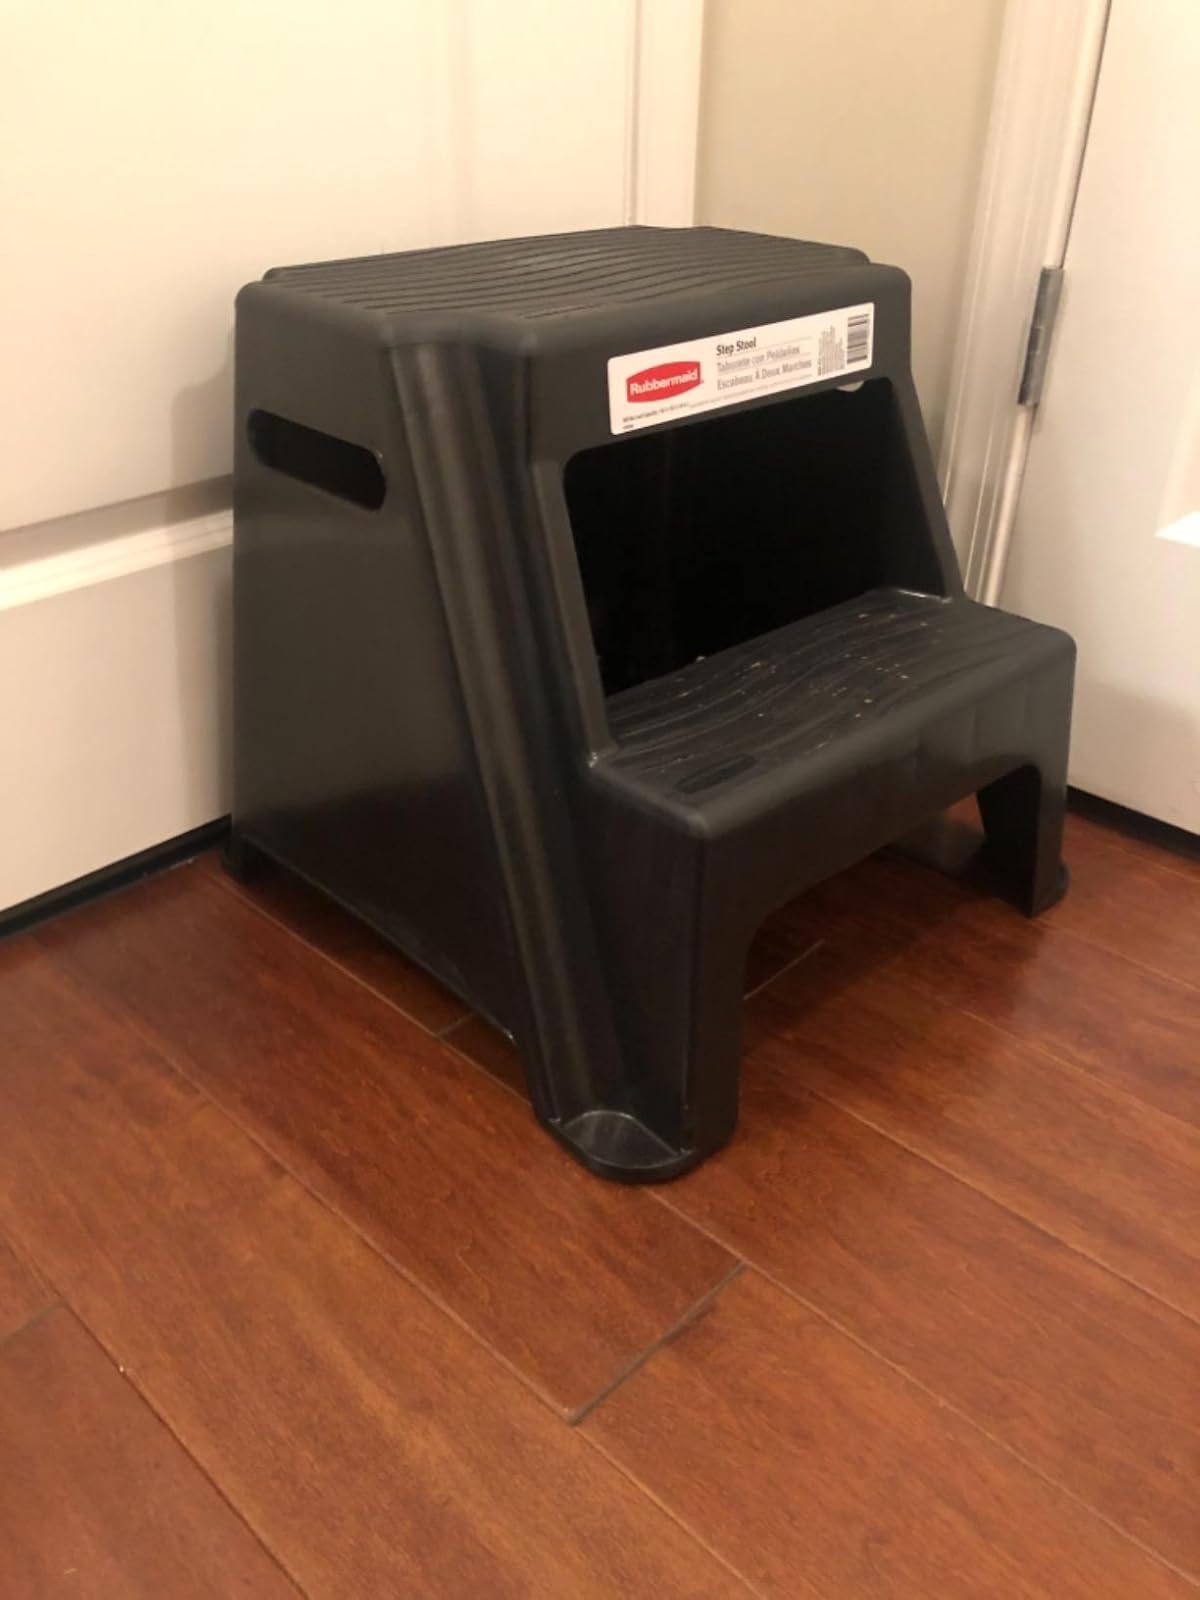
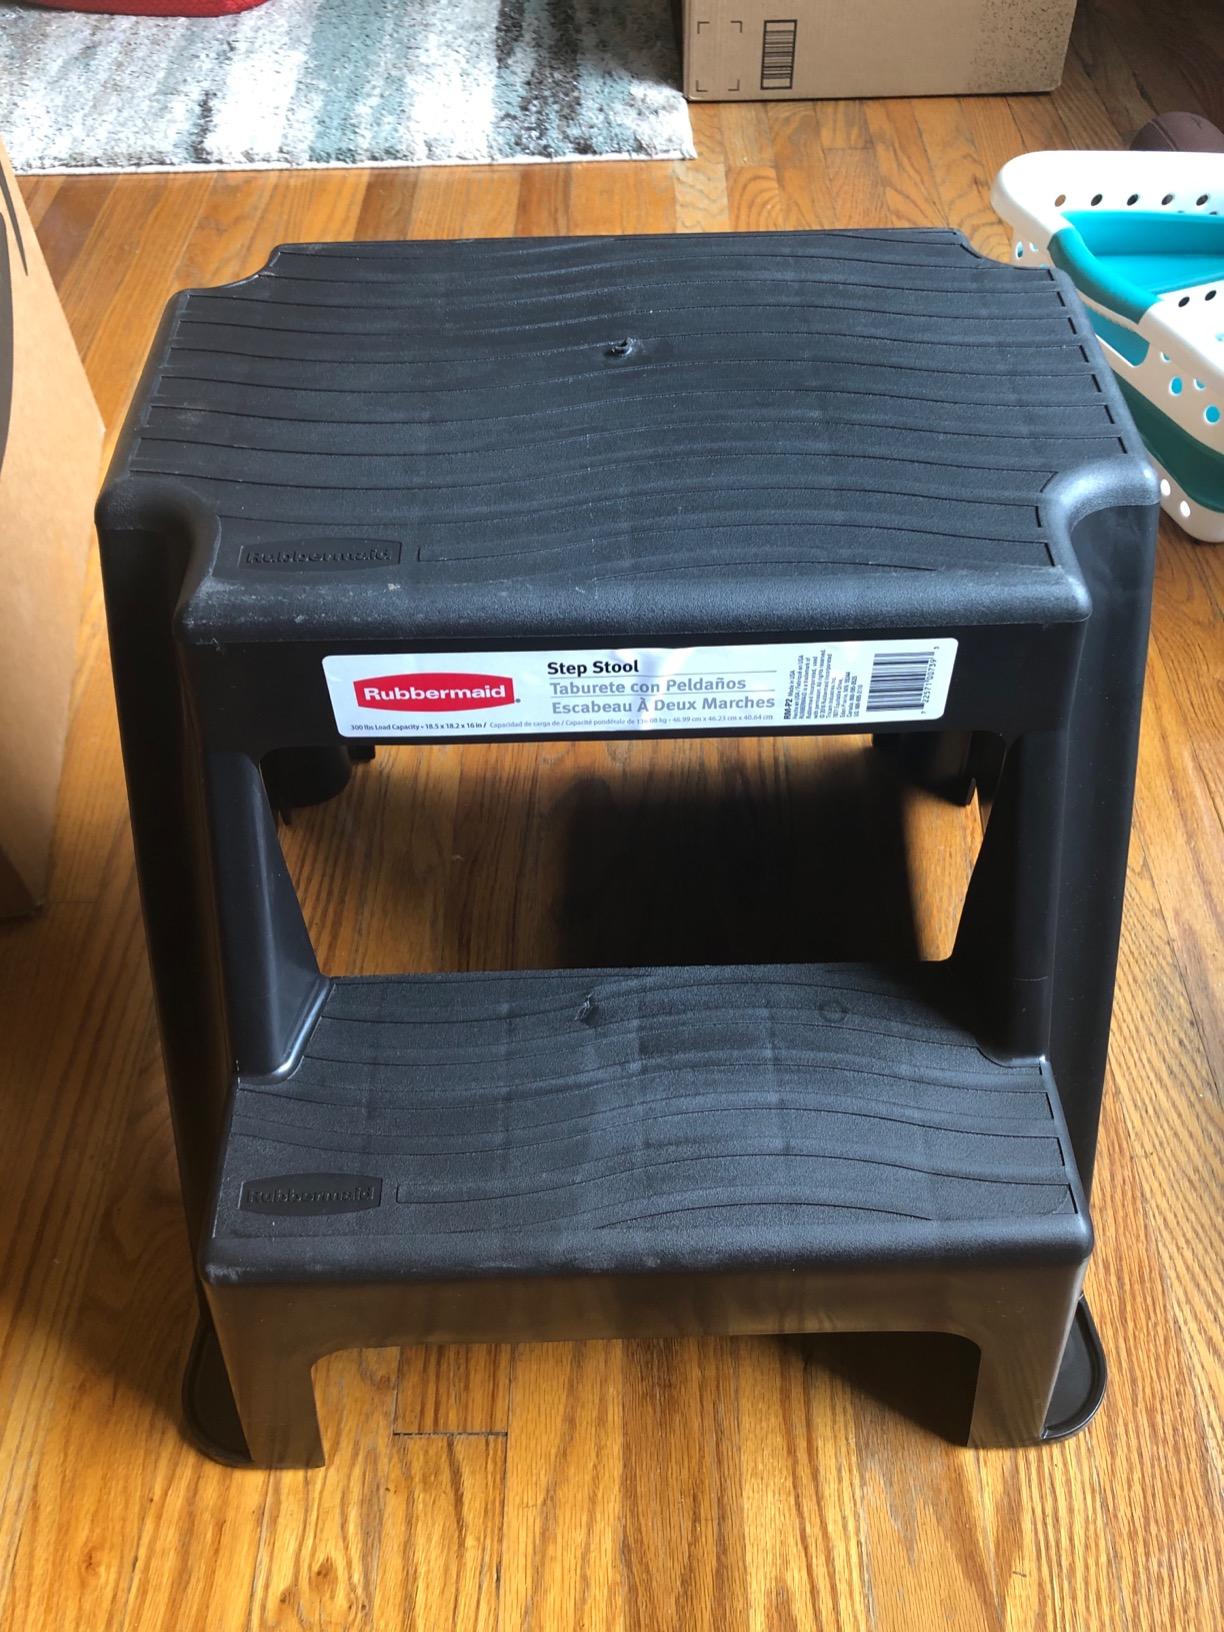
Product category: stool
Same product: yes